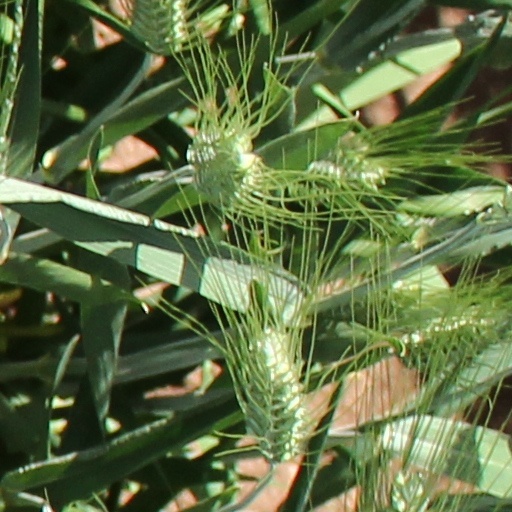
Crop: wheat